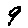
Label: 9